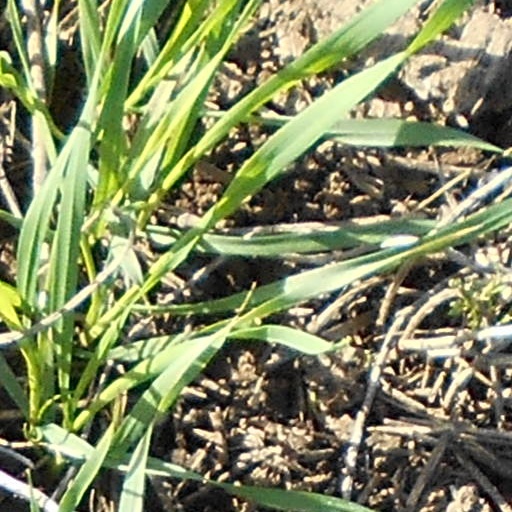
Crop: wheat